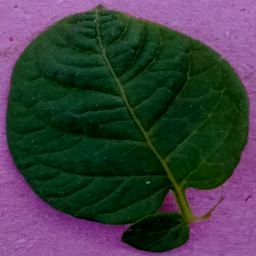
Etiqueta: Sana